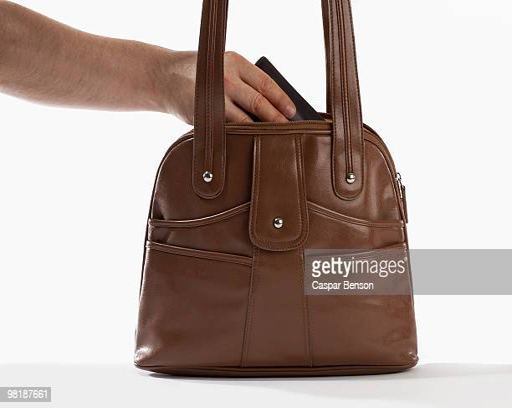
detail of a man reaching into a handbag